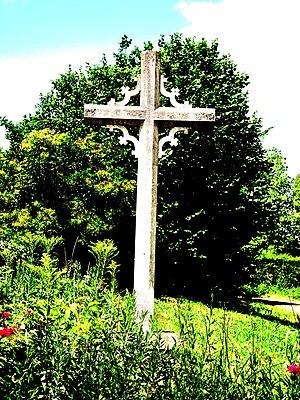
Croix de village.
Oricourt est une commune française située dans le département de la Haute-Saône, en région Bourgogne-Franche-Comté.